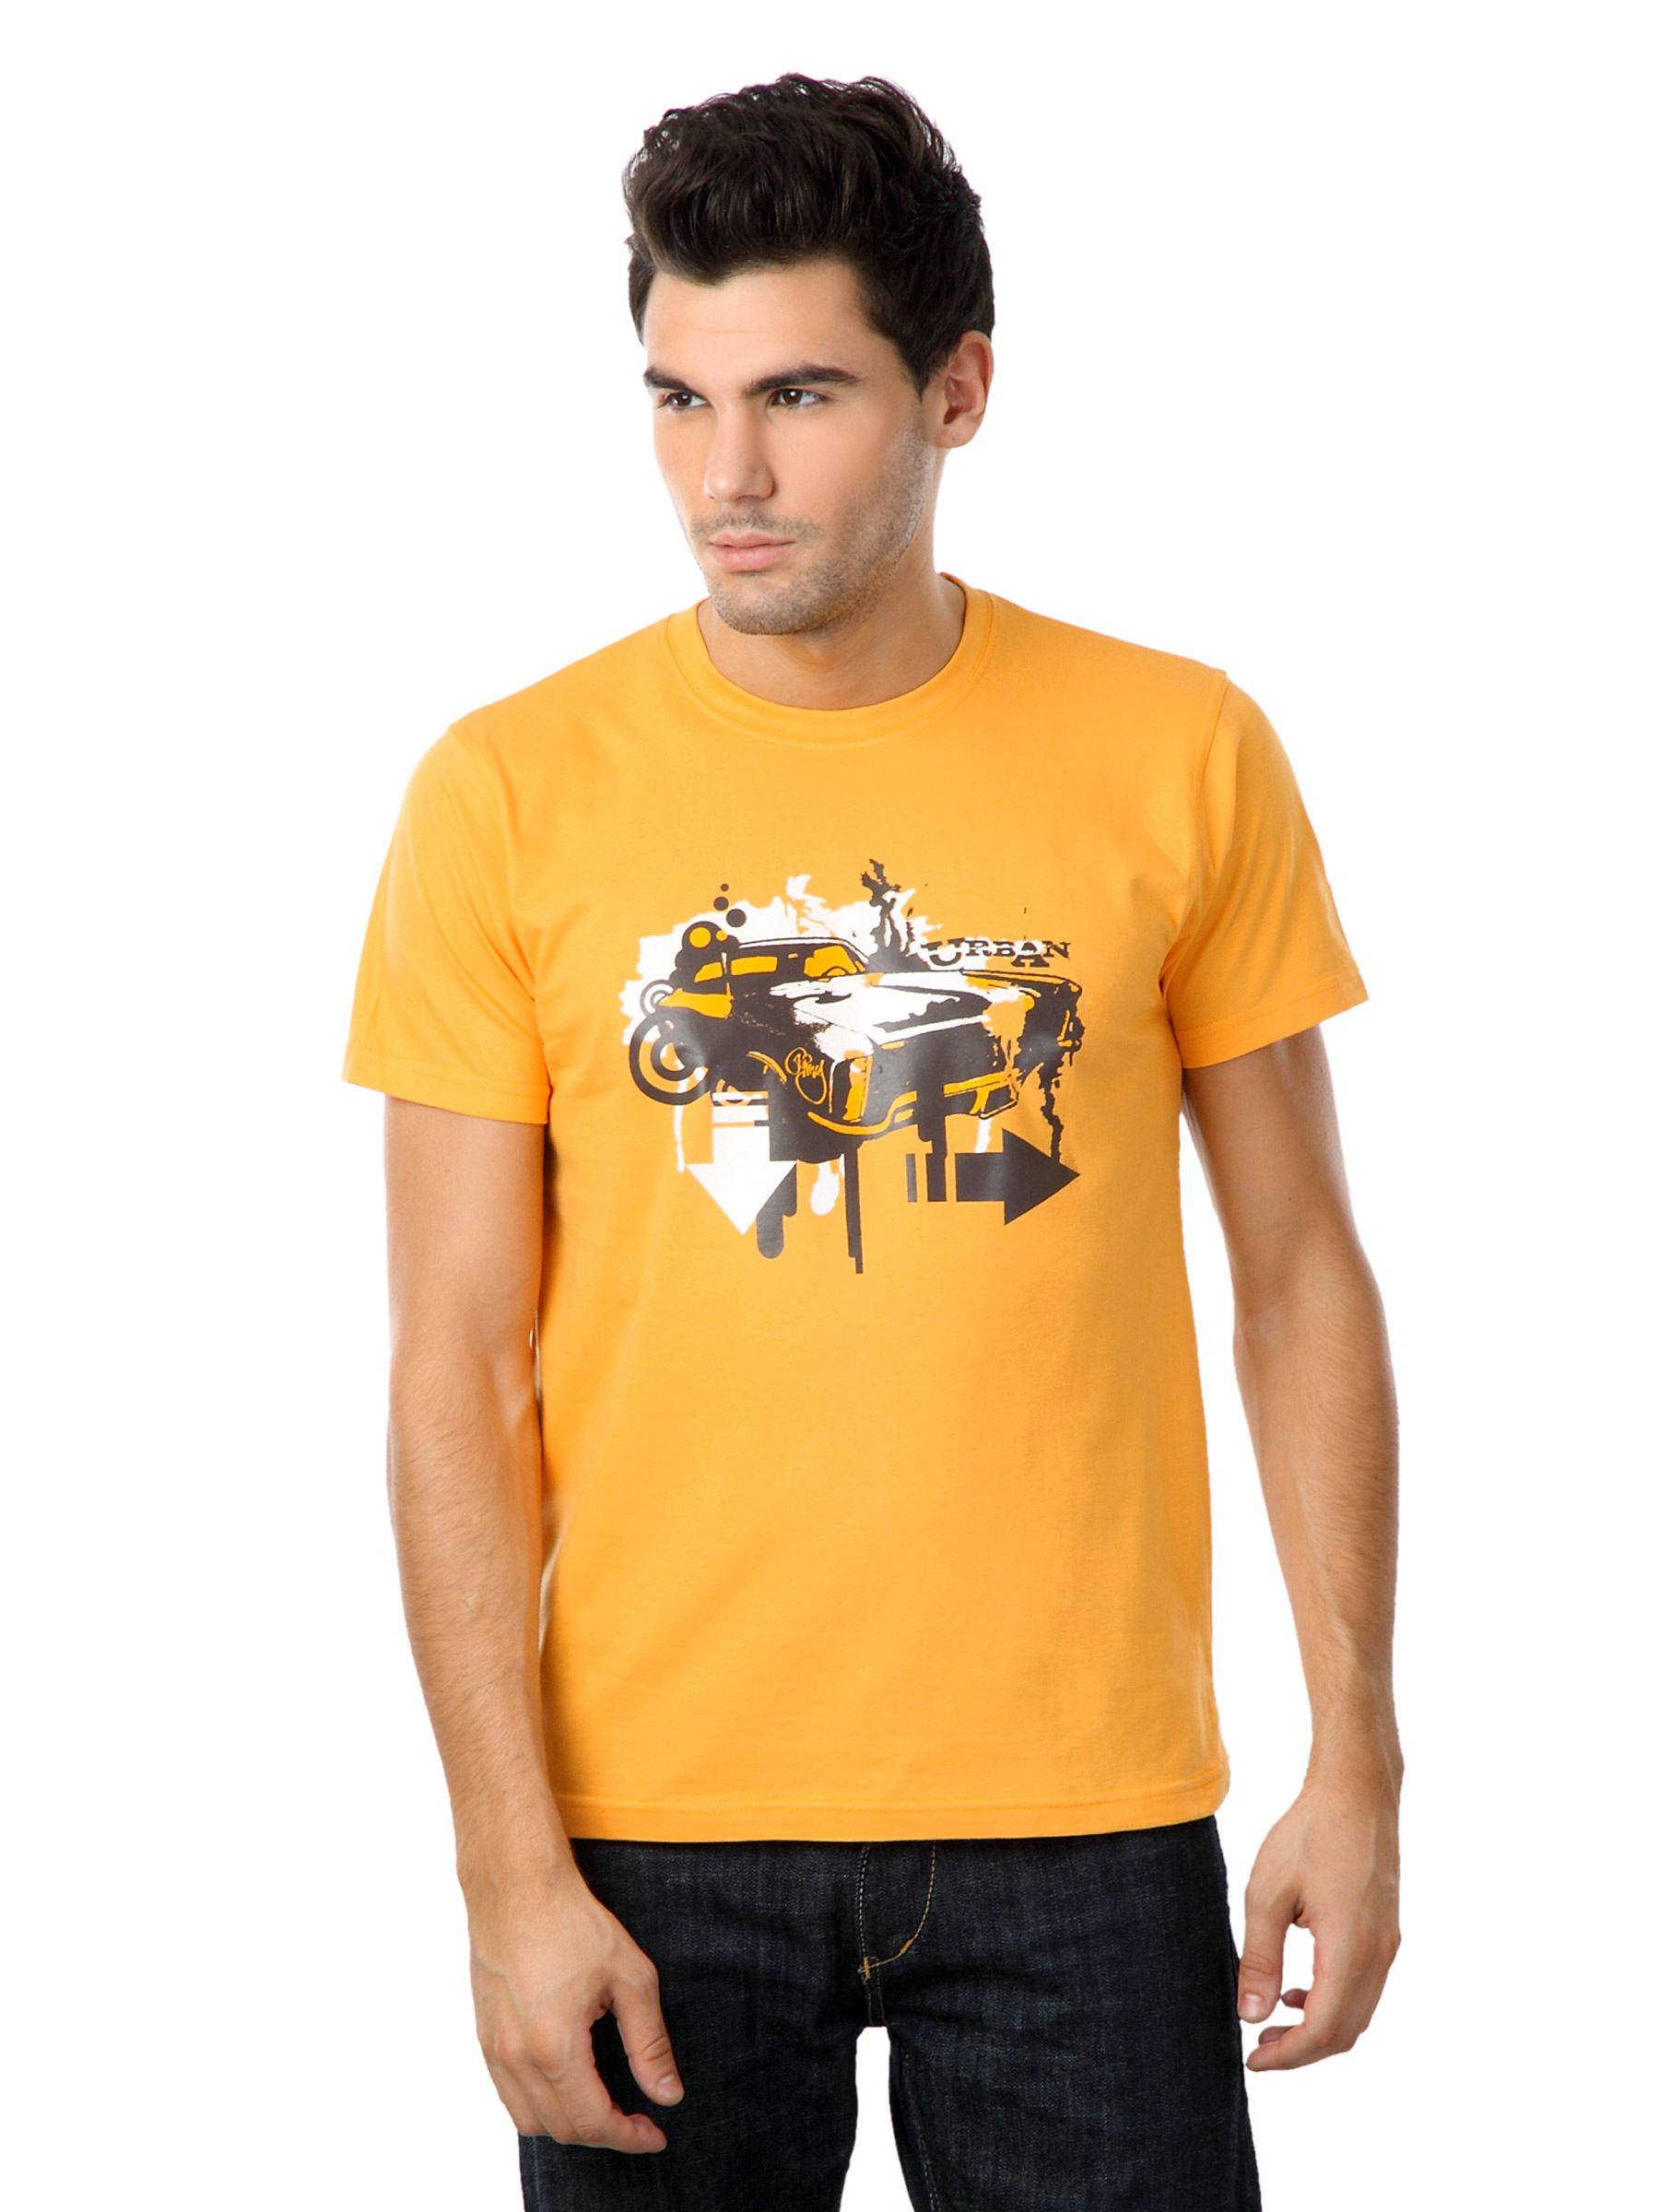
Myntra Men Orange Urban T-shirt
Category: Apparel / Topwear / Tshirts
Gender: Men
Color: Orange
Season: Summer 2012
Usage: Casual